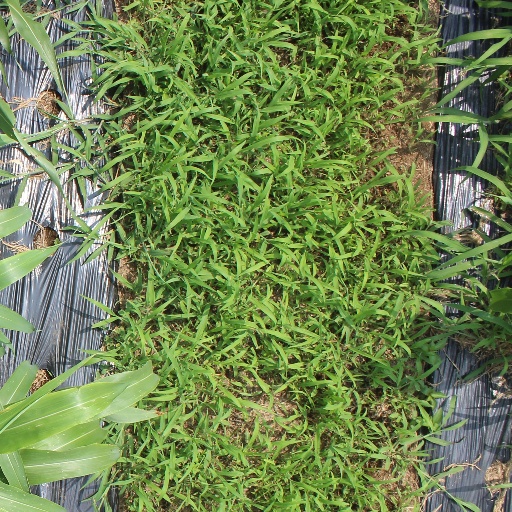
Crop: sorghum